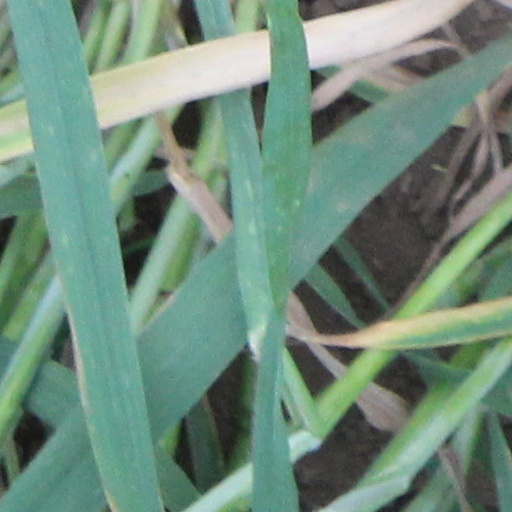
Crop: wheat